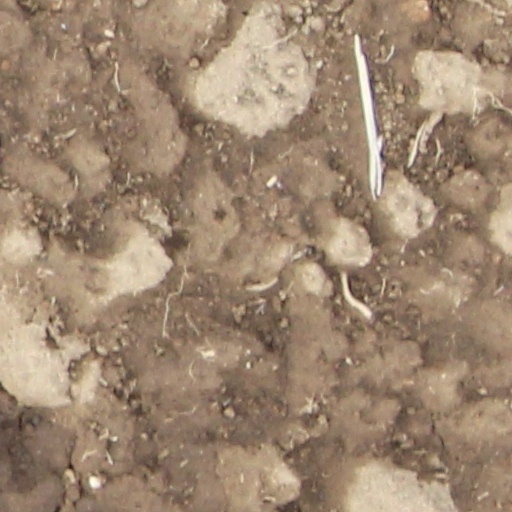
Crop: wheat